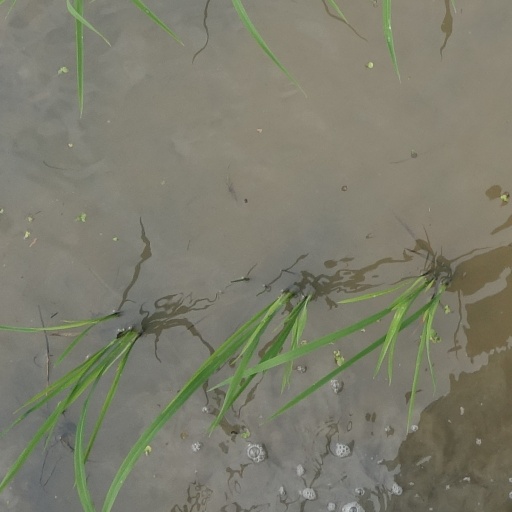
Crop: rice